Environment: real
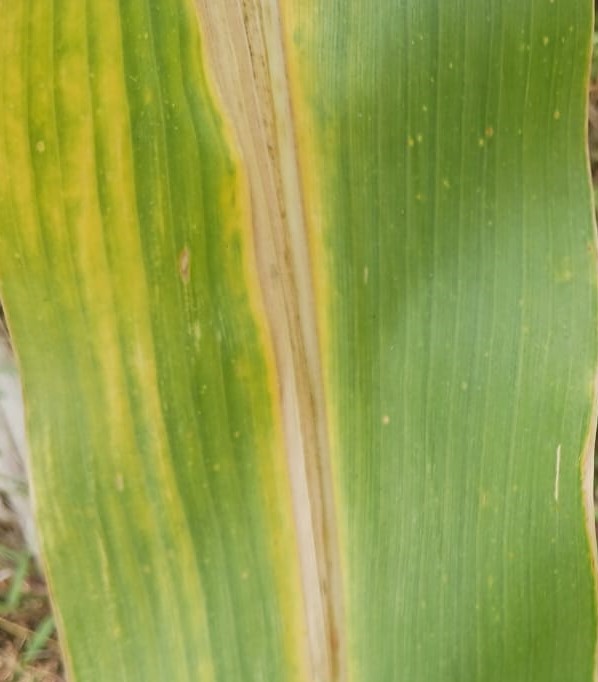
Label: nitrogen_deficiency